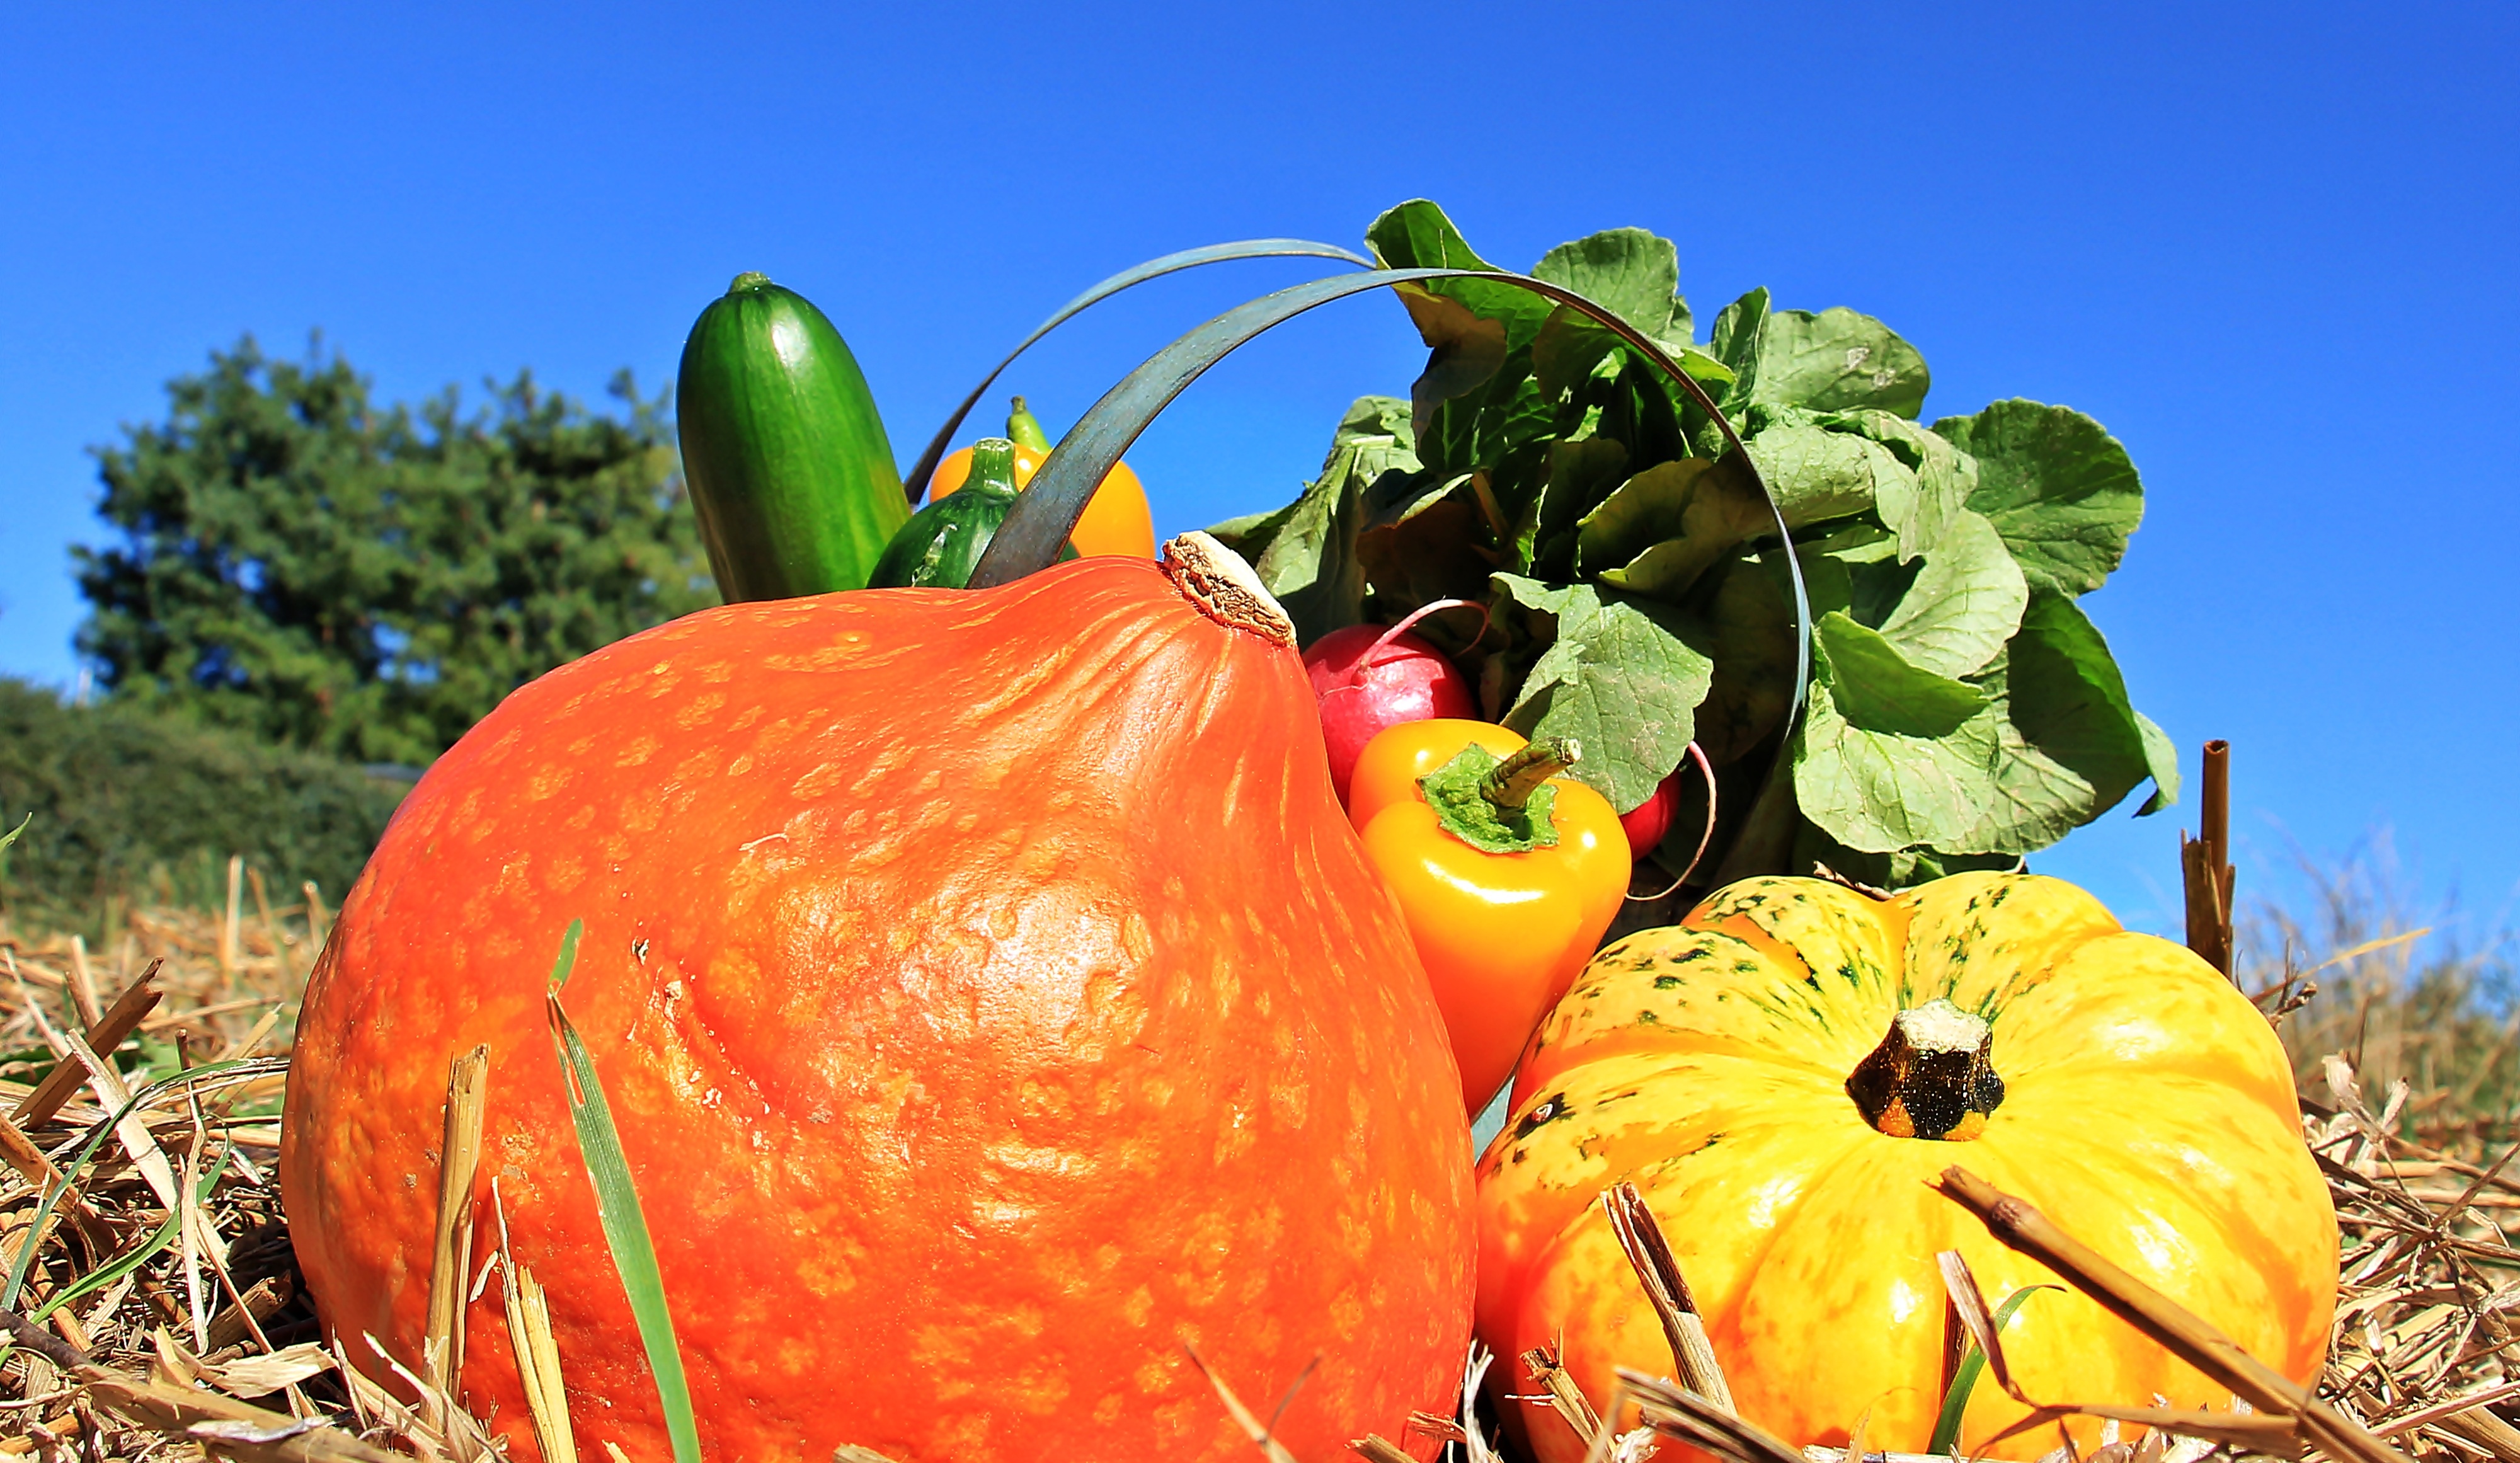
tree, nature, plant, sky, field, flower, summer, dry, decoration, rural, orange, food, green, golden, red, harvest, produce, vegetable, autumn, pumpkin, metal, blue, colorful, yellow, agriculture, basket, healthy, eat, delicious, gourd, blue sky, sheet, stubble, thanksgiving, nutrition, decorative, vegetables, straw, seasonal, tasty, cereals, calabaza, frisch, bless you, pumpkins, paprika, harvested, hedge, radishes, cucurbita, cucumbers, autumn decoration, flowering plant, golden autumn pumpkins, harvest time, autumn fruits, straw box, metal k rbchen, straw harvest, winter squash, land plant